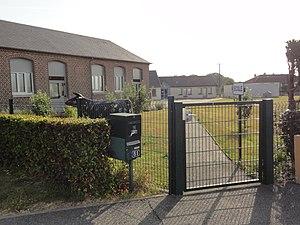
Saint-Aubin-de-Crétot (Seine-Mar.) école
Saint-Aubin-de-Crétot est une commune française située dans le département de la Seine-Maritime en région Normandie.